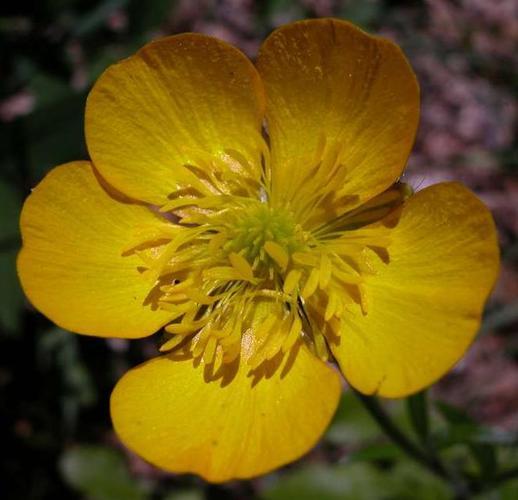
Flower: Buttercup